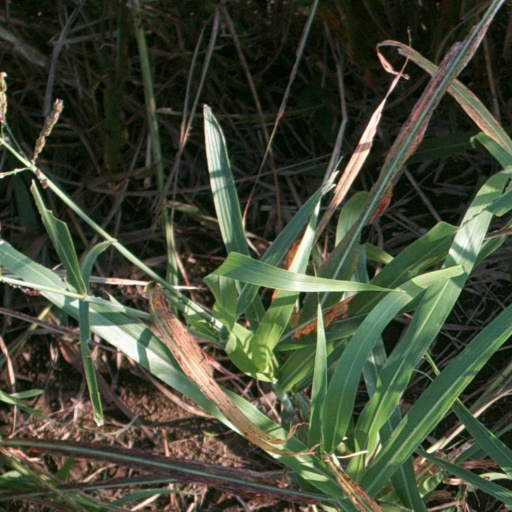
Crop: sorghum